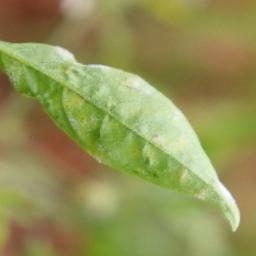
Label: powdery mildew